Adam Buksa

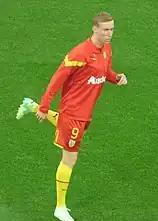
Buksa with Lens in 2023 during warming up.

On 7 June 2022, New England Revolution announced that Buksa would be leaving the club and would be transferring to Ligue 1 club Lens for a reported transfer fee of $10 million. He joined Lens on 10 July 2022. He made his first appearance in Ligue 1 on 9 September 2022 against Troyes.